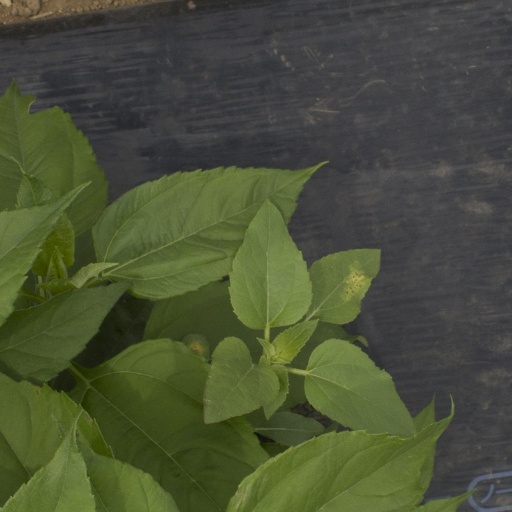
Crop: Jerusalem artichoke